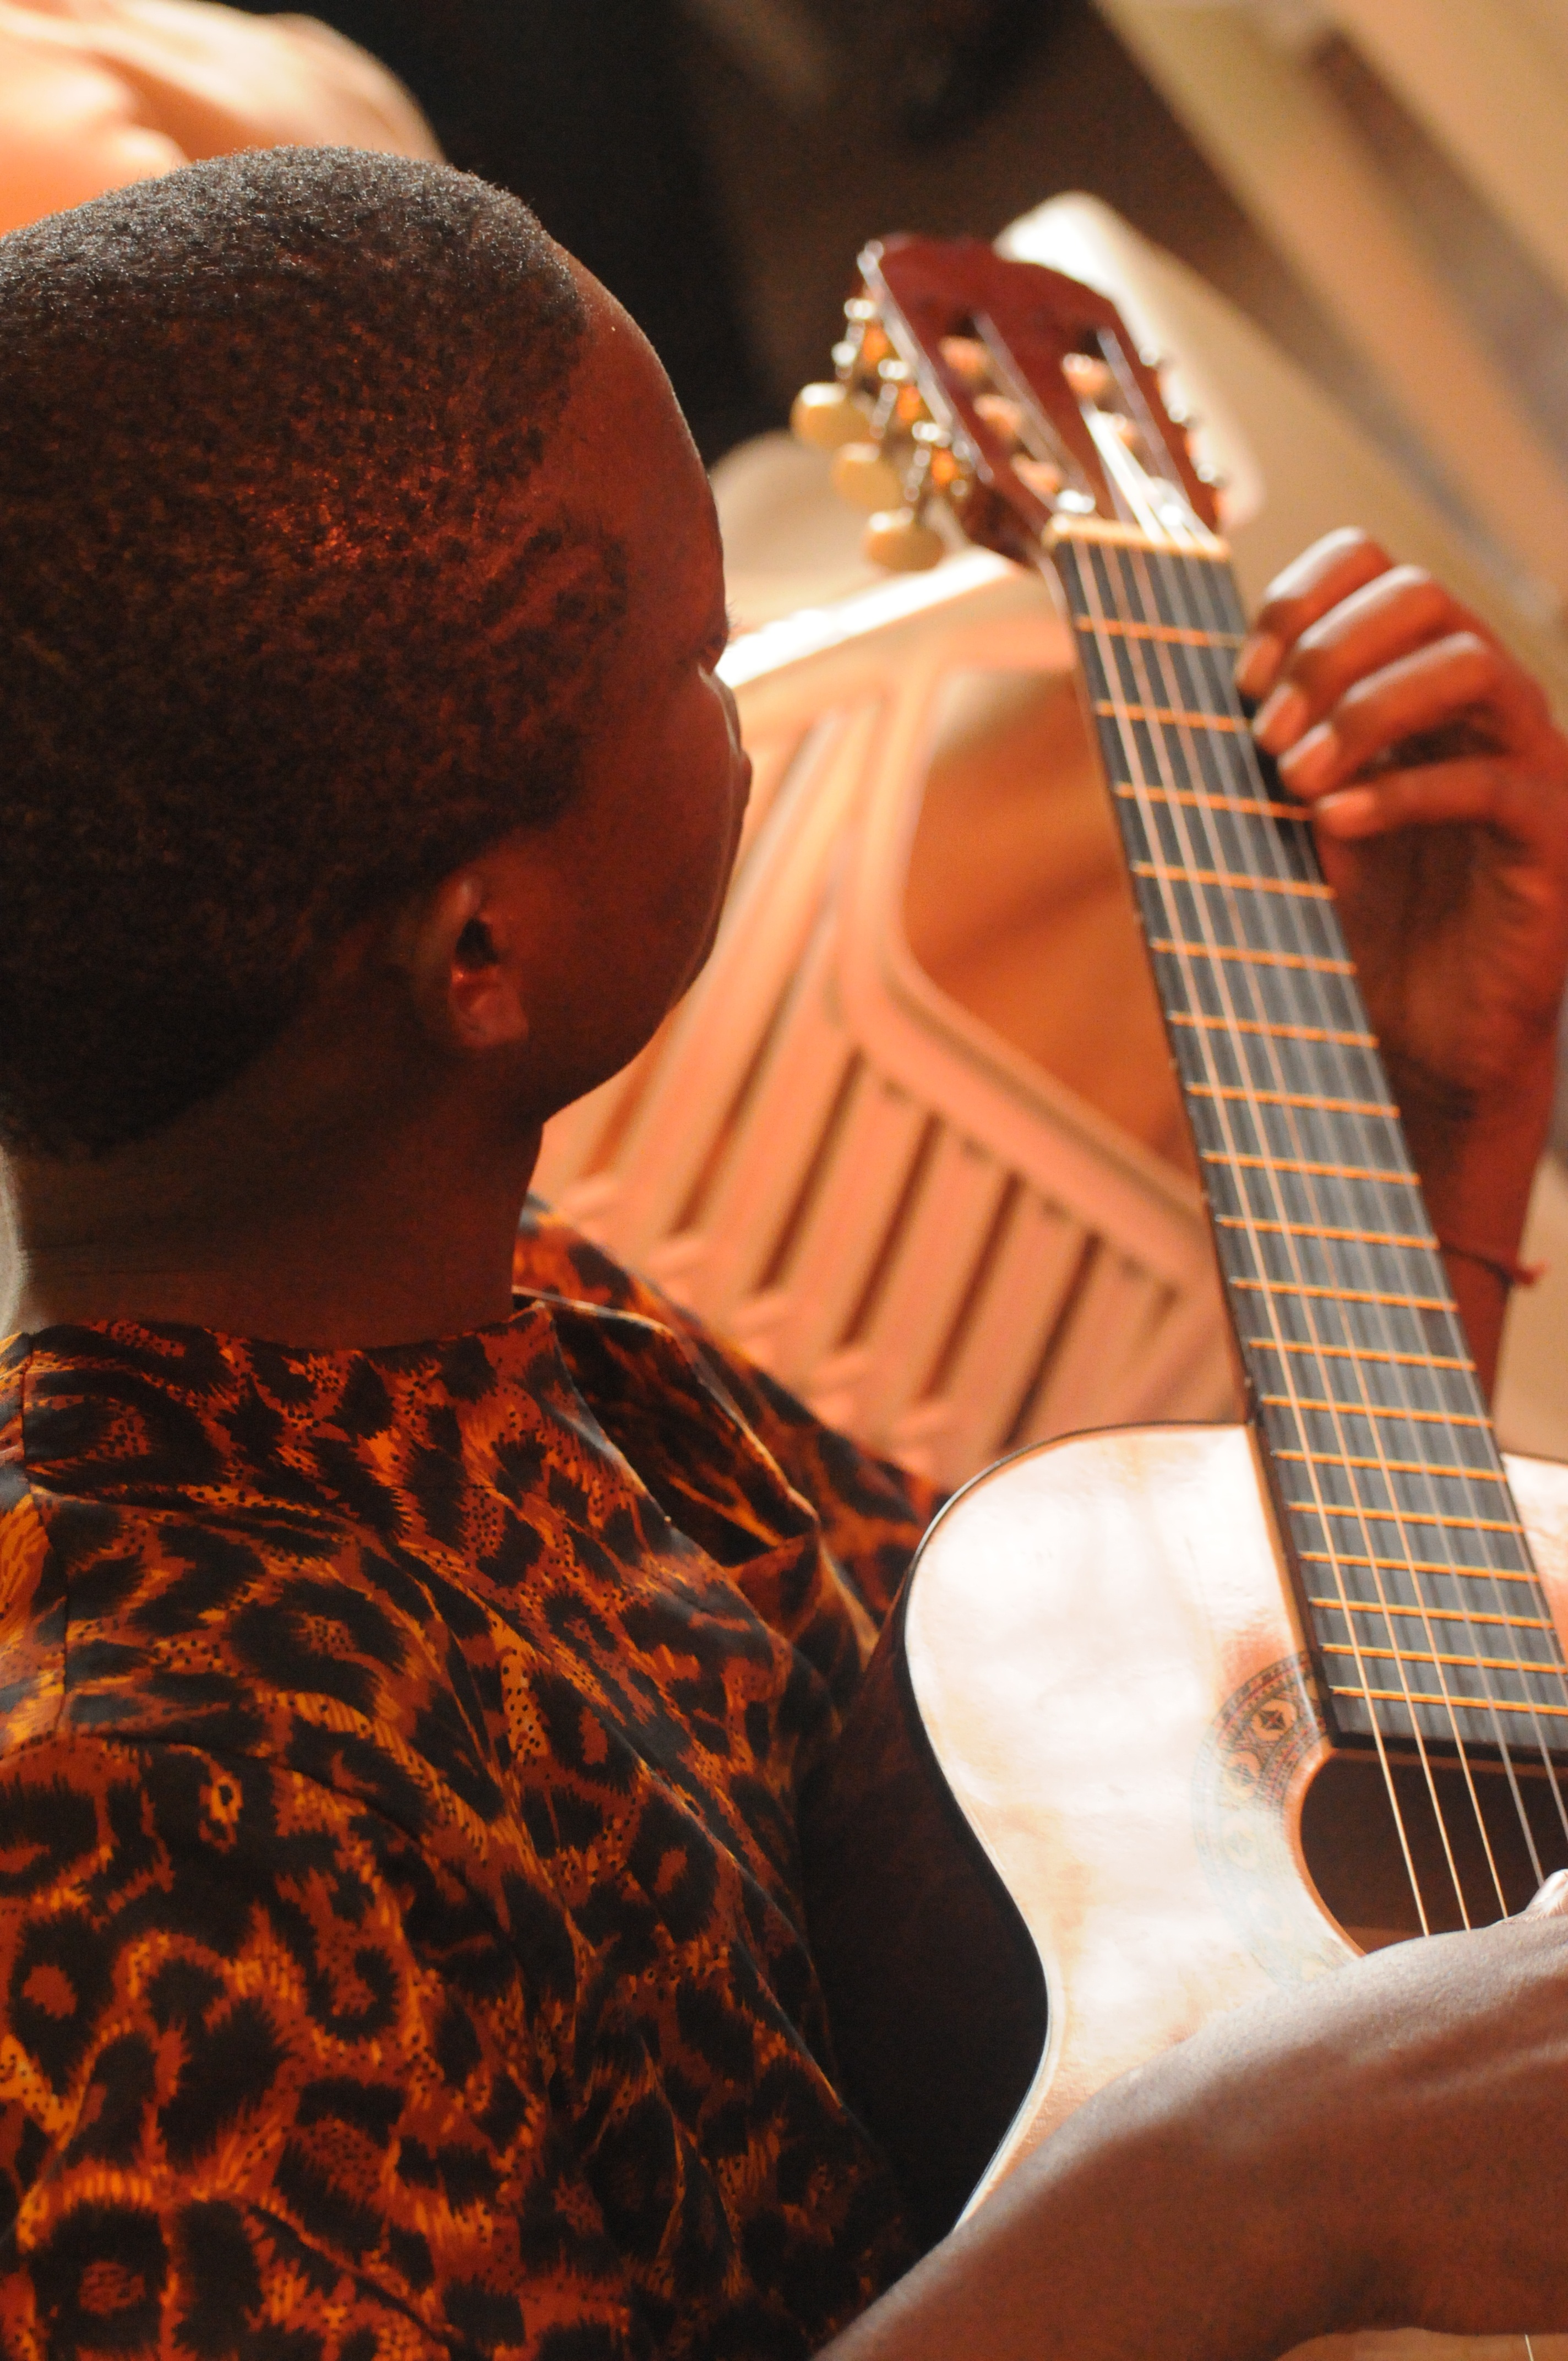
music, guitar, acoustic guitar, red, musician, black, musical instrument, children, learning, guitarist, african, classes, string instrument, plucked string instruments, school of music